Wilfredo Prieto

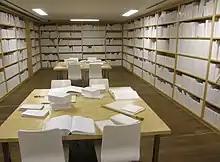
Wilfredo Prieto's "Untitled" (White Library), which is now situated on the second sub level of MONA in Hobart, Tasmania.

Wilfredo Prieto (born 1978; Sancti Spíritus, Cuba), is a Cuban conceptual artist.